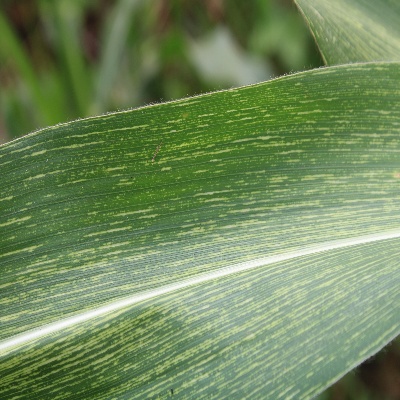
Crop: Maize
Condition: streak virus